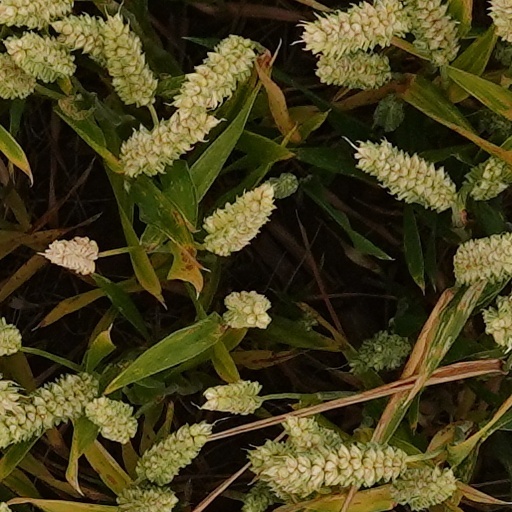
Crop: wheat